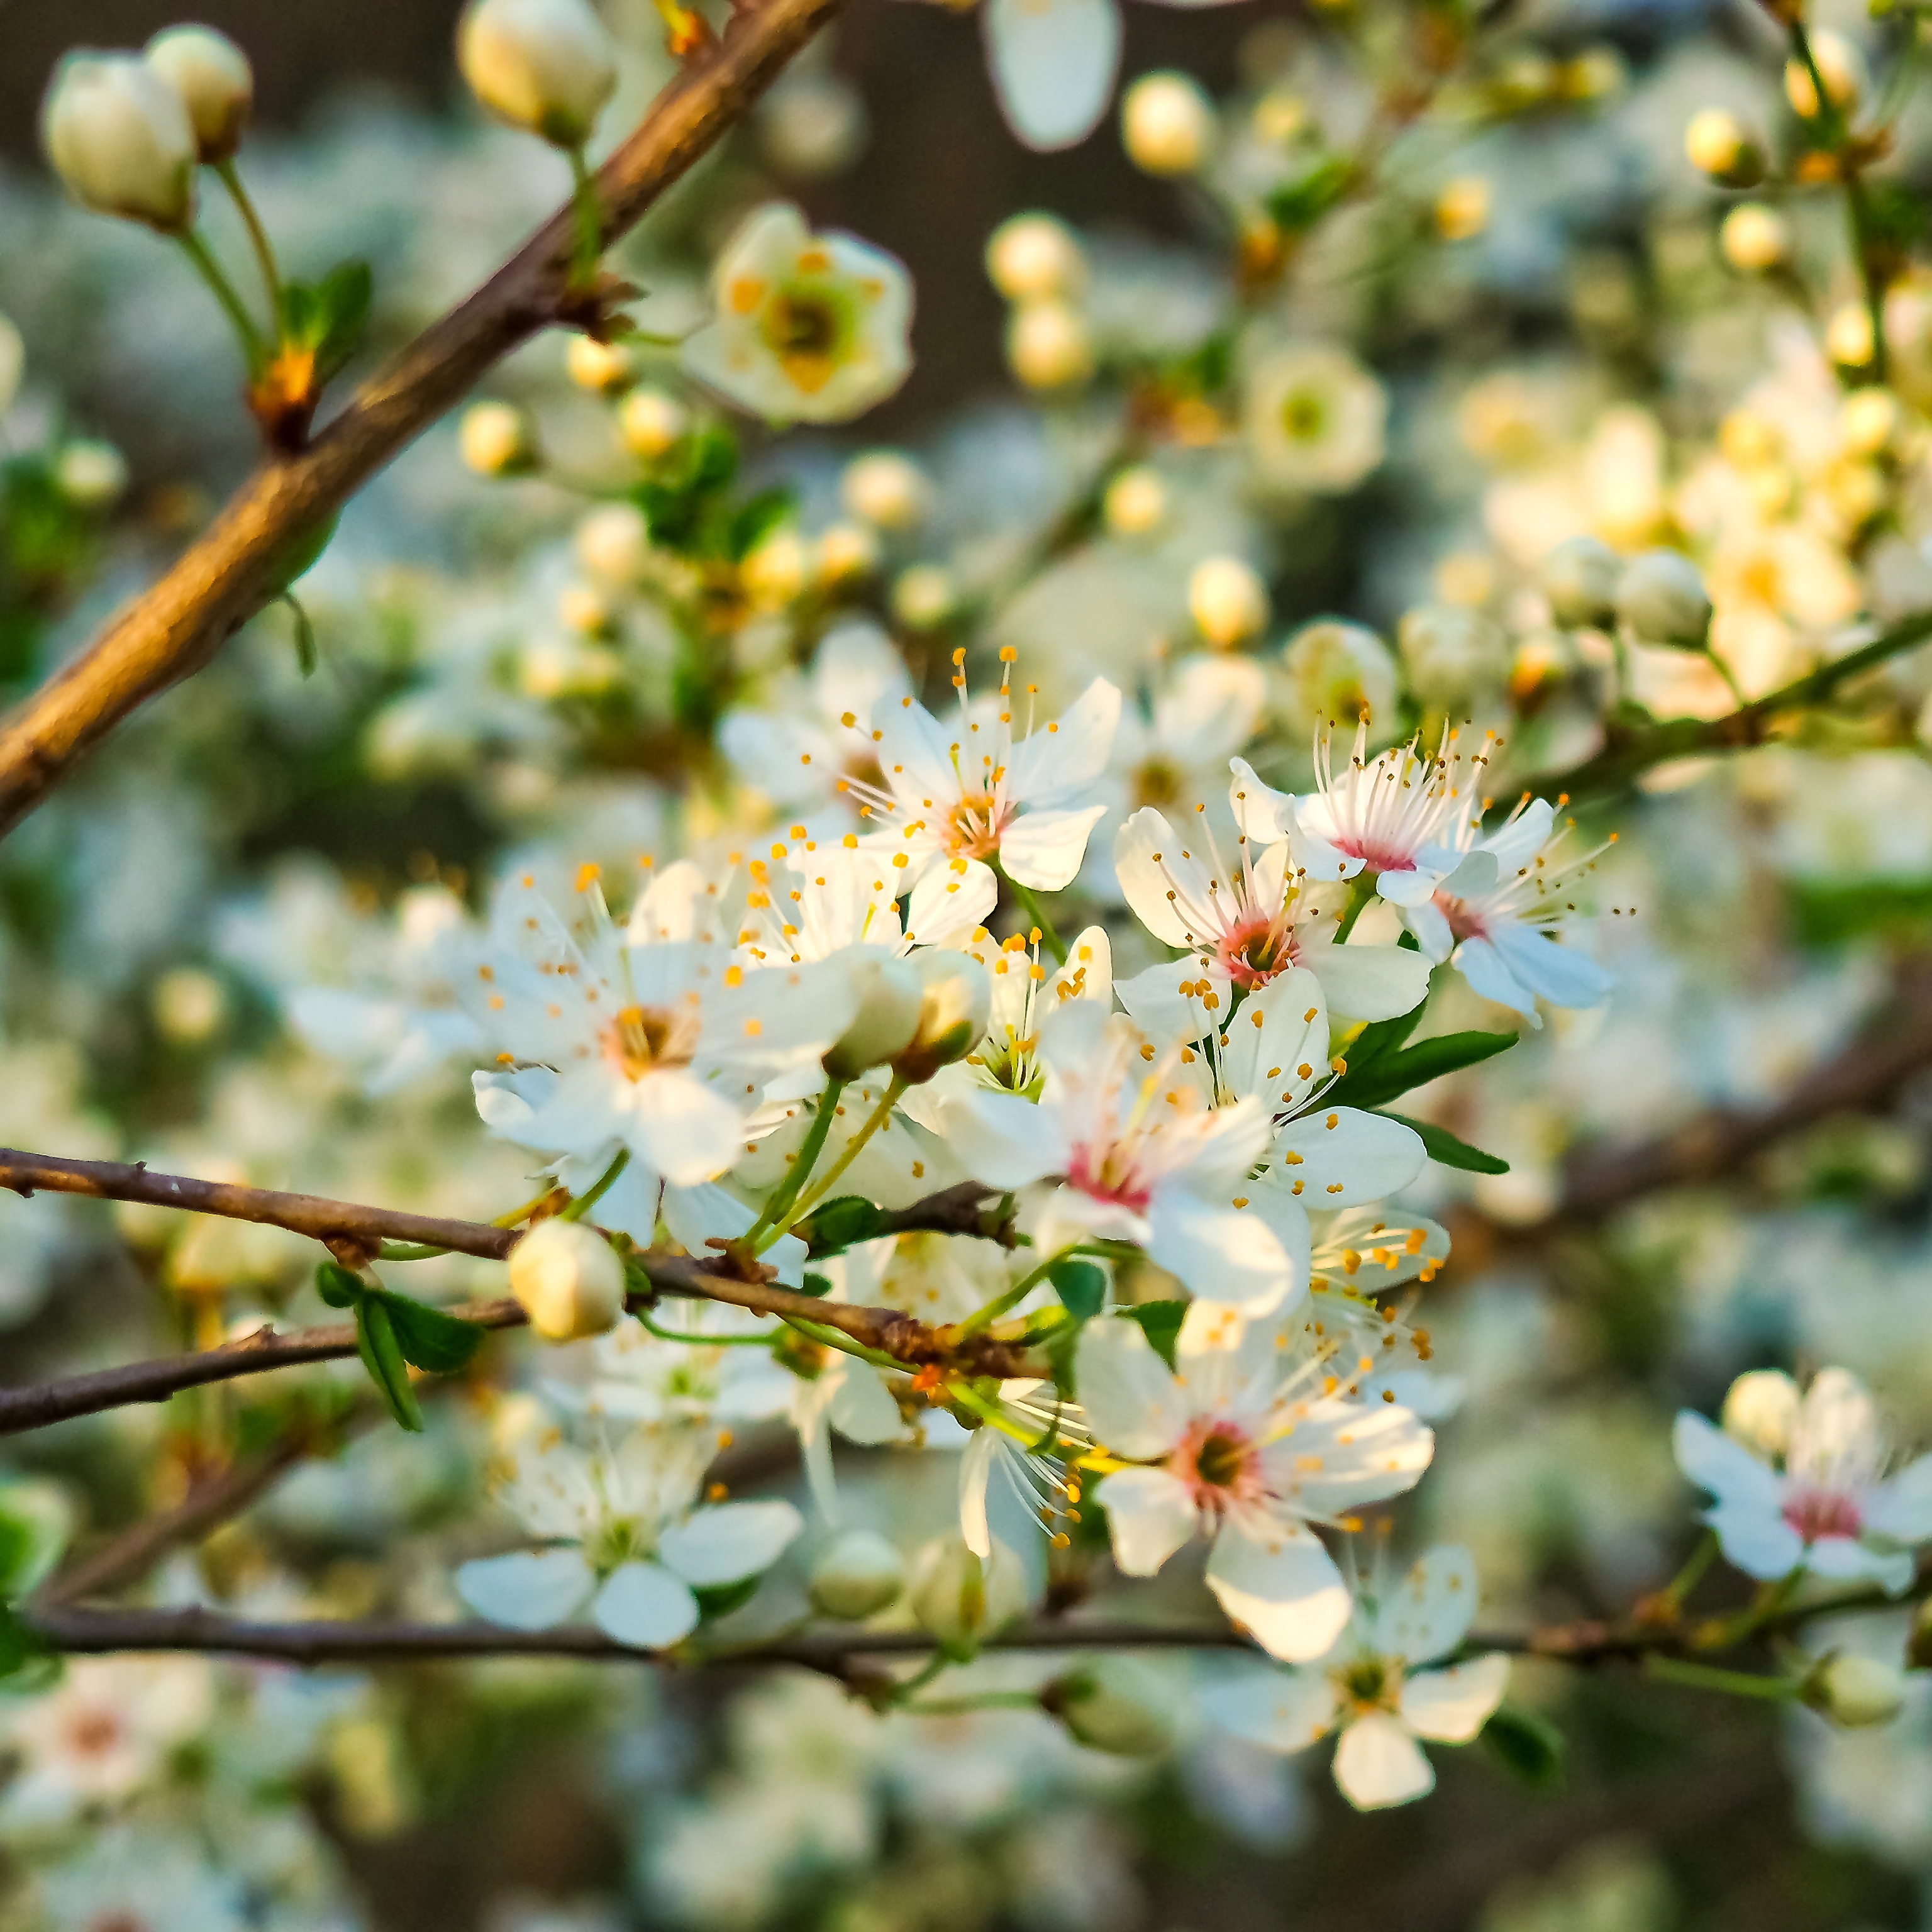
landscape, tree, nature, branch, blossom, plant, white, fruit, leaf, flower, bloom, summer, food, spring, green, produce, evergreen, botany, garden, flora, cherry blossom, flowers, shrub, fruit tree, fruits, grove, spring awakening, flowering plant, sour cherry, young drove, woody plant, land plant